Giovanni Porzio

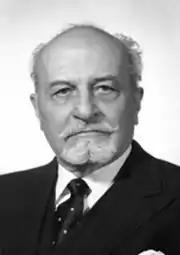
Giovanni Porzio

Giovanni Porzio (6 October 1873 – 22 September 1962) was an Italian politician and lawyer. He served as Deputy Prime Minister of Italy from 1948 to 1950.